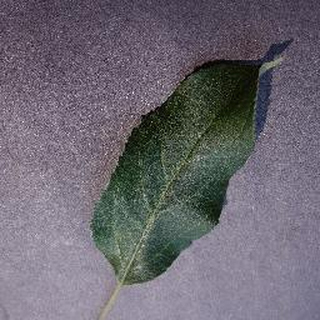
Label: healthy_apple